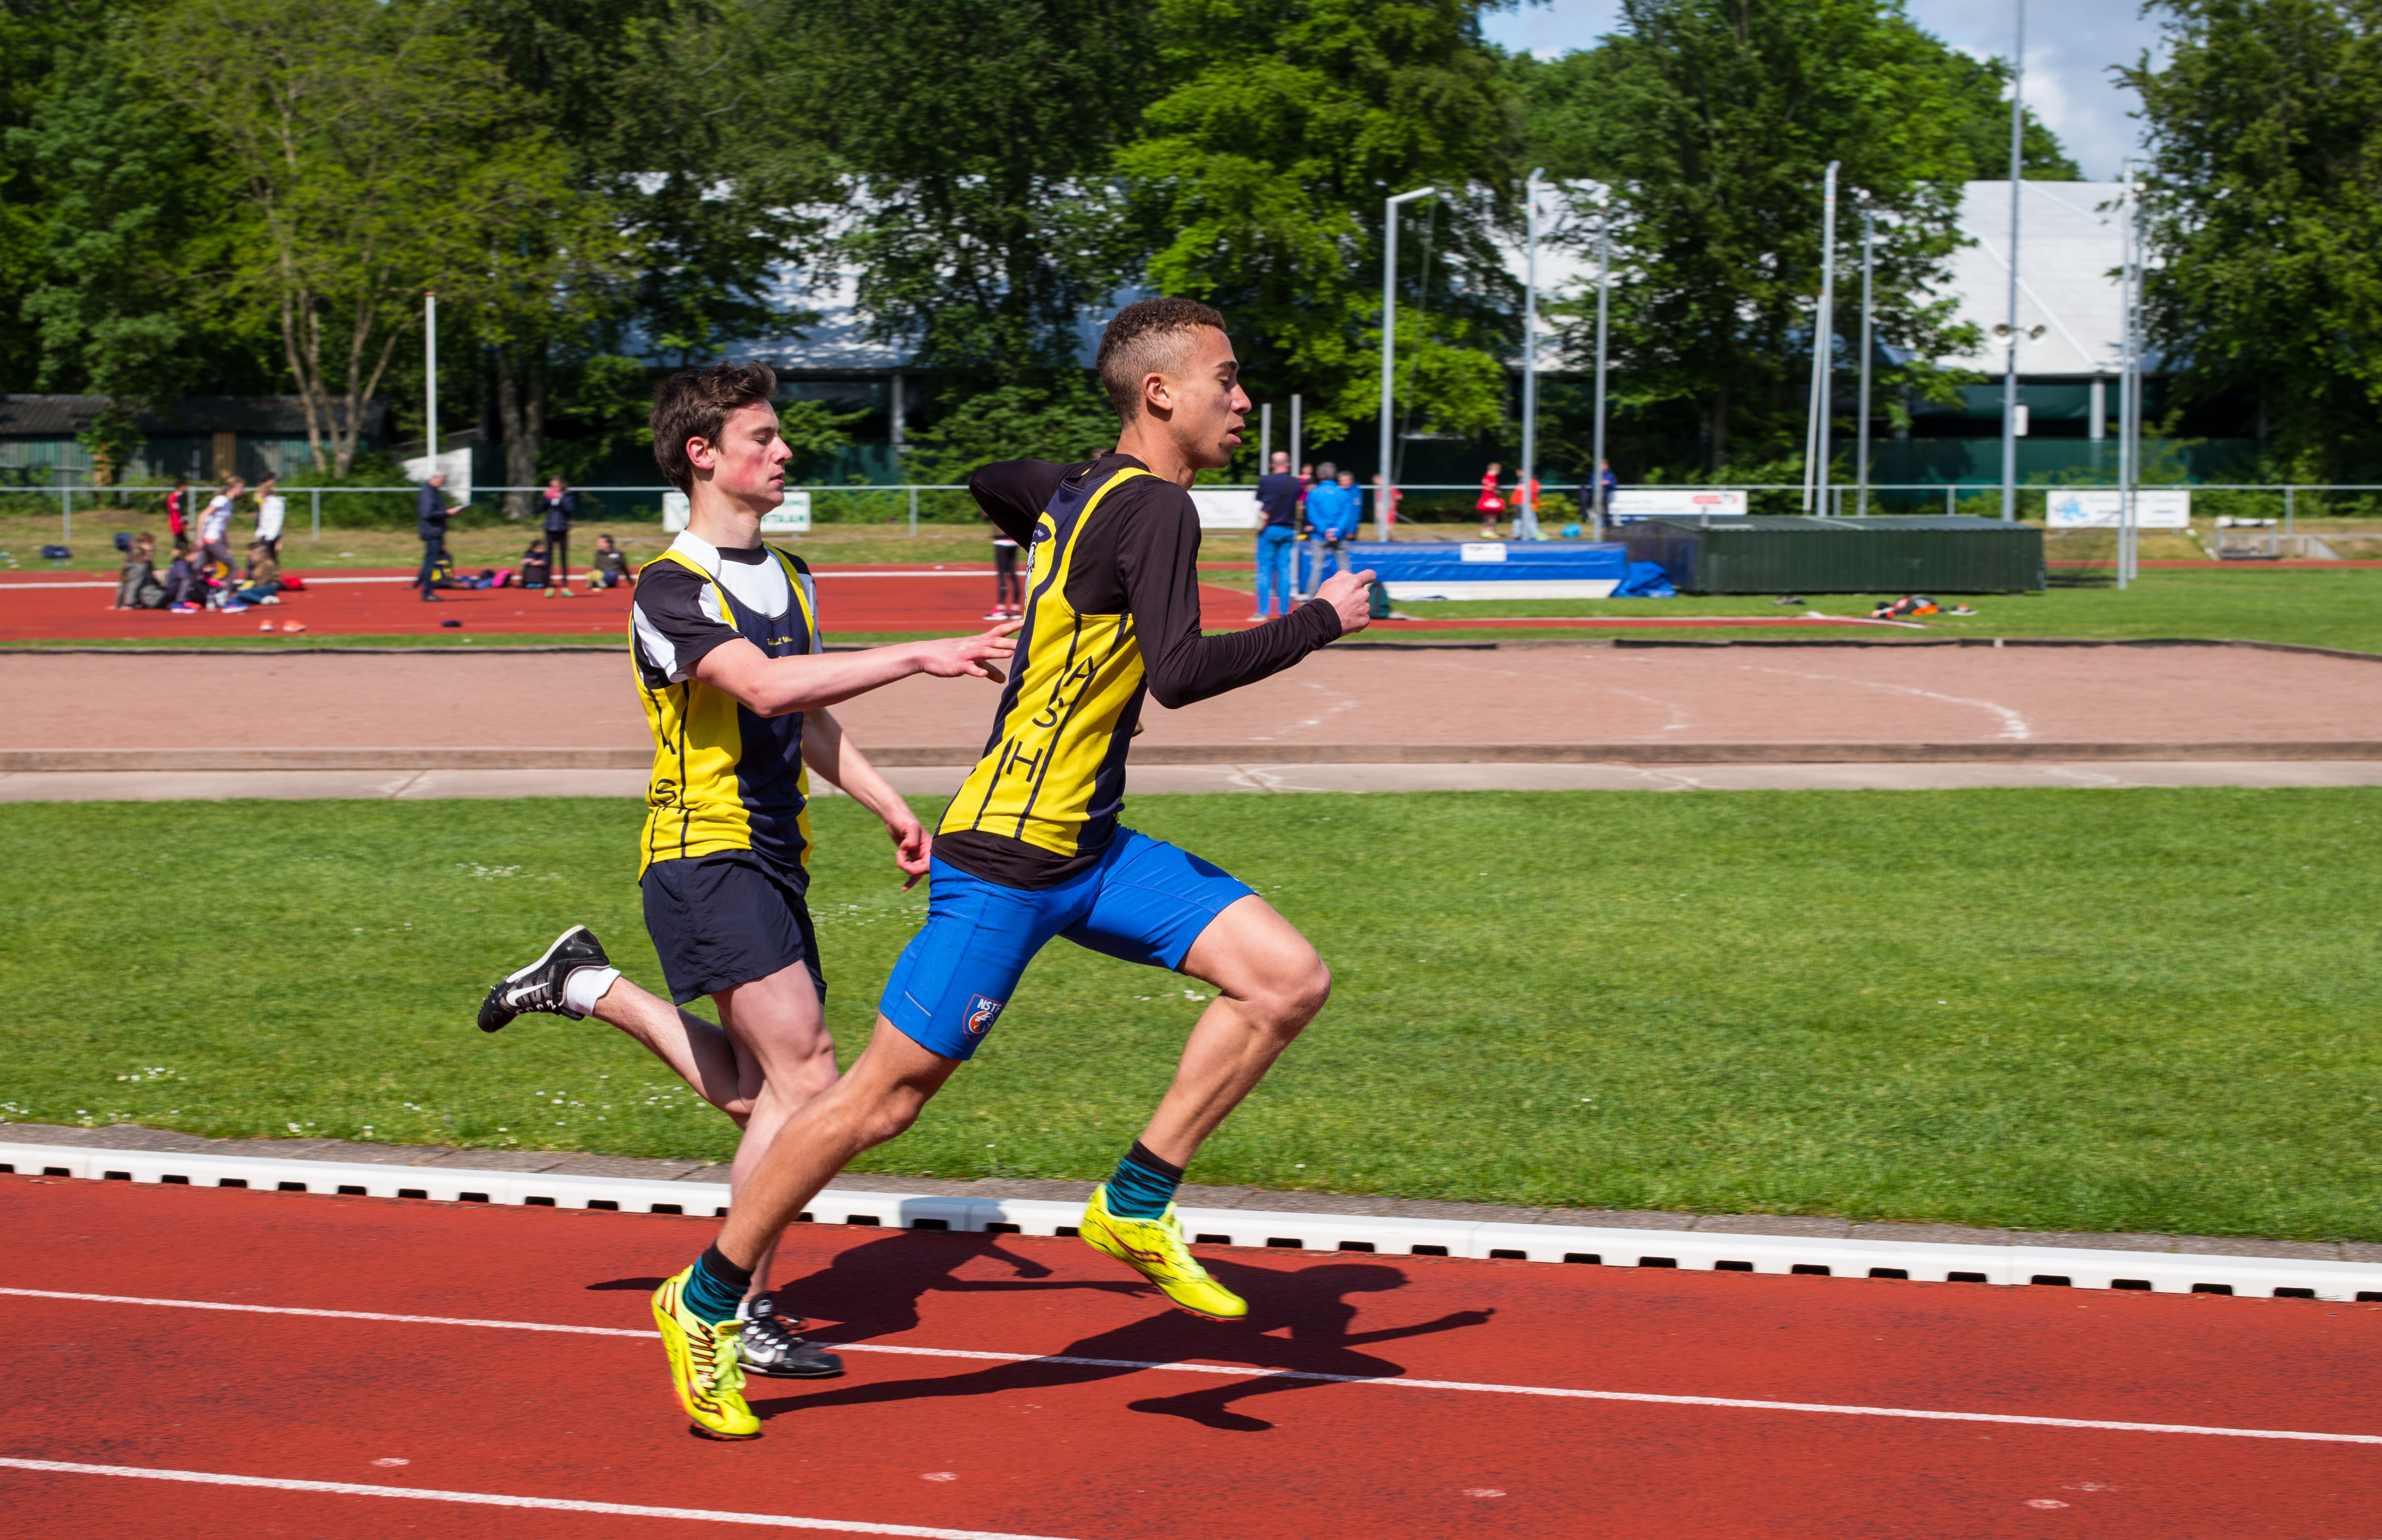
sports, athletics, sprint, human action, track and field athletics